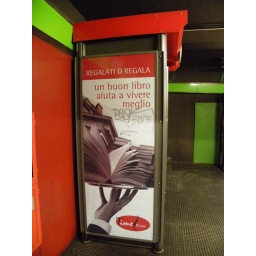
Side view of book vending machine in Milan subway